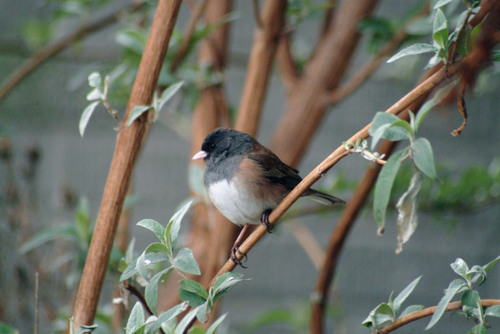
this bird has a white belly, a grey throat and breast and an orange beak.
a small bird with a short pink bill with tiny black feet and a white belly.
a small round bird with black head and neck, light gray brast, some brown highlighting at wing roots, and short, medium beak.
small white brown and black bird with long pink tarsus and medium beak
this bird has a speckled belly and breast with a short pointy bill.
this multi-colored bird has a white belly and a black crown and has an orange side.
this bird is brown and black in color, with a short beak.
this short, fat bird has a white belly, a black head, brown sides, and a short bill.
this is a small rounded bird with a black head, pale pink pointed beak, brown sides and a white breast and belly.
this bird is grey with white and has a very short beak.
Species: Dark Eyed Junco